Broad measures of economic progress

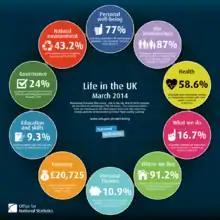
A Summary of National Well-being Measures from March 2014

The programme will continue developing and improving the measurement of the well-being of the citizens in the United Kingdom in order to report on the findings to inform both public debate and policy-making.